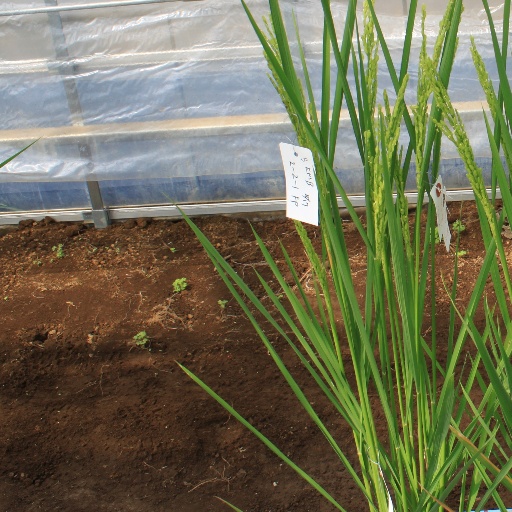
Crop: rice